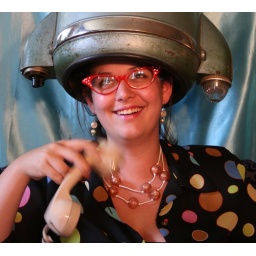
Laughing girl with phone handset sitting under a hairdryer, after the call the eruption of laughter permeated the entire scene.